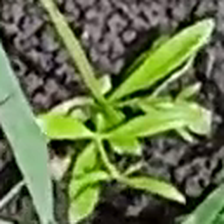
Weed species: Lamber_Quarter_plant(Chenopodium )